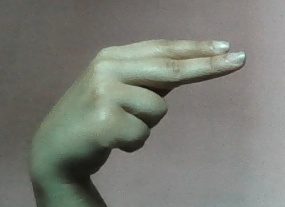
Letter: ain